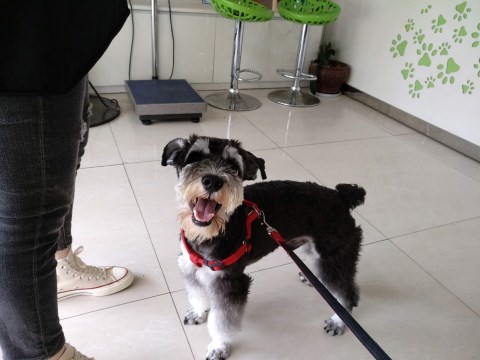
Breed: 2342-n000102-miniature_schnauzer